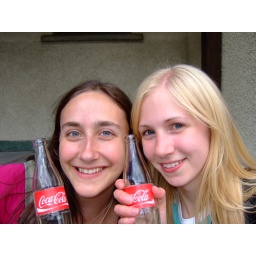
From the marmot water fountain in Zermatt, from the bottles from our hike stop.